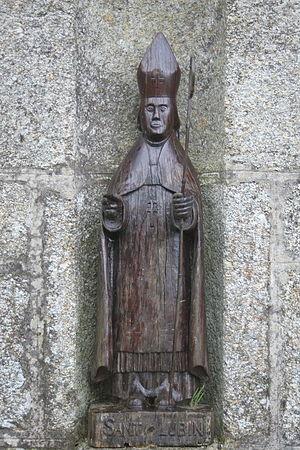
Statue de la fontaine Saint-Lubin, Kergrist-Moëlou, Côtes d'Armor (22)
Saint Lubin de Chartres, évêque de Chartres du milieu du VIᵉ siècle, mort vers 557. Il participa au cinquième concile d'Orléans et au deuxième concile de Paris. Son culte s'étendit rapidement. Au début du XIIIᵉ siècle, l'Église de Chartres l'honore à l'égal d'un fondateur et en fait le modèle des évêques en lui consacrant une verrière célèbre dans le bas-côté nord de la cathédrale.